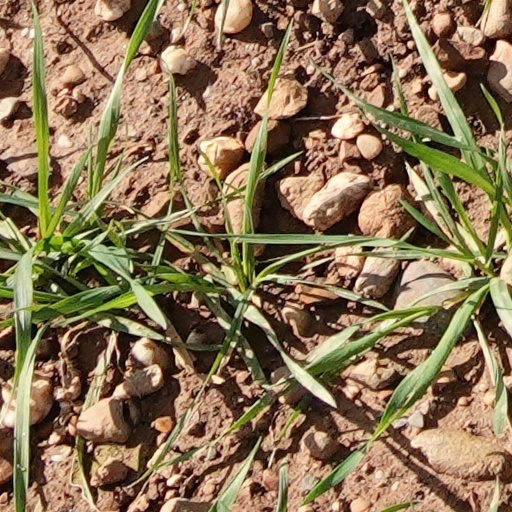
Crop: wheat